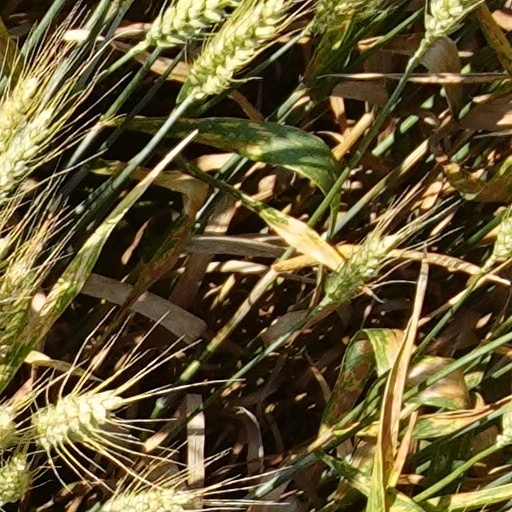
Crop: wheat